Janusz Gmitruk

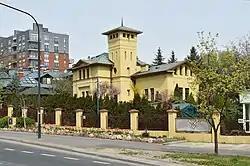
Museum of the Polish Peasant Movement, where Gmitruk serves as director

Janusz Gmitruk was a member of the Rural Youth Union. During his university years, in 1970, he joined the United People's Party. From 1 October 1971, he was employed at the Institute of the History of the Peasant Movement of the Supreme Committee of the United People's Party (since 1990, the Supreme Committee of the Polish People's Party). He advanced within the institution, eventually becoming deputy director and later director (currently on leave).